Burundi–Rwanda relations

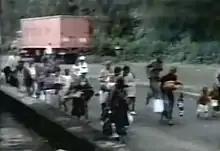
Burundians fleeing from violence in the aftermath of the coup attempt

Rwanda condemned the 1993 coup attempt in Burundi, which killed the Hutu president Melchior Ndadaye and became a catalyst for widespread ethnic violence against Burundian Tutsi. A joint study – conducted by the United Nations Population Fund and the Burundian government in 2002 – estimated that 116,059 people were killed from 21 October to 31 December 1993, with at least 100,000 deaths occurring in late October. It remains unclear what proportion of these victims were Tutsi or Hutu, and the question of whether the killings of Tutsi during this time arose from a planned genocide or from spontaneous violence remains heavily disputed among academics and Burundians who lived through the events.